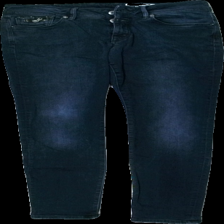
View: front
Type: Jeans
Category: Ladies
Brand: Edc (Esprit De Corps)
Colors: Blue, Black
Material: 57% bomull 37% modal 5% elastan
Pattern: Embroidered
Cut: Tight
Season: All
Damage: håriga
Damage location: middle center
Damage 2: håriga
Damage 2 location: middle center
Price range: <50
Recommended usage: Reuse
Description: mörkblåa jeans med paljetter broderi på bakfickor och silvriga knappar